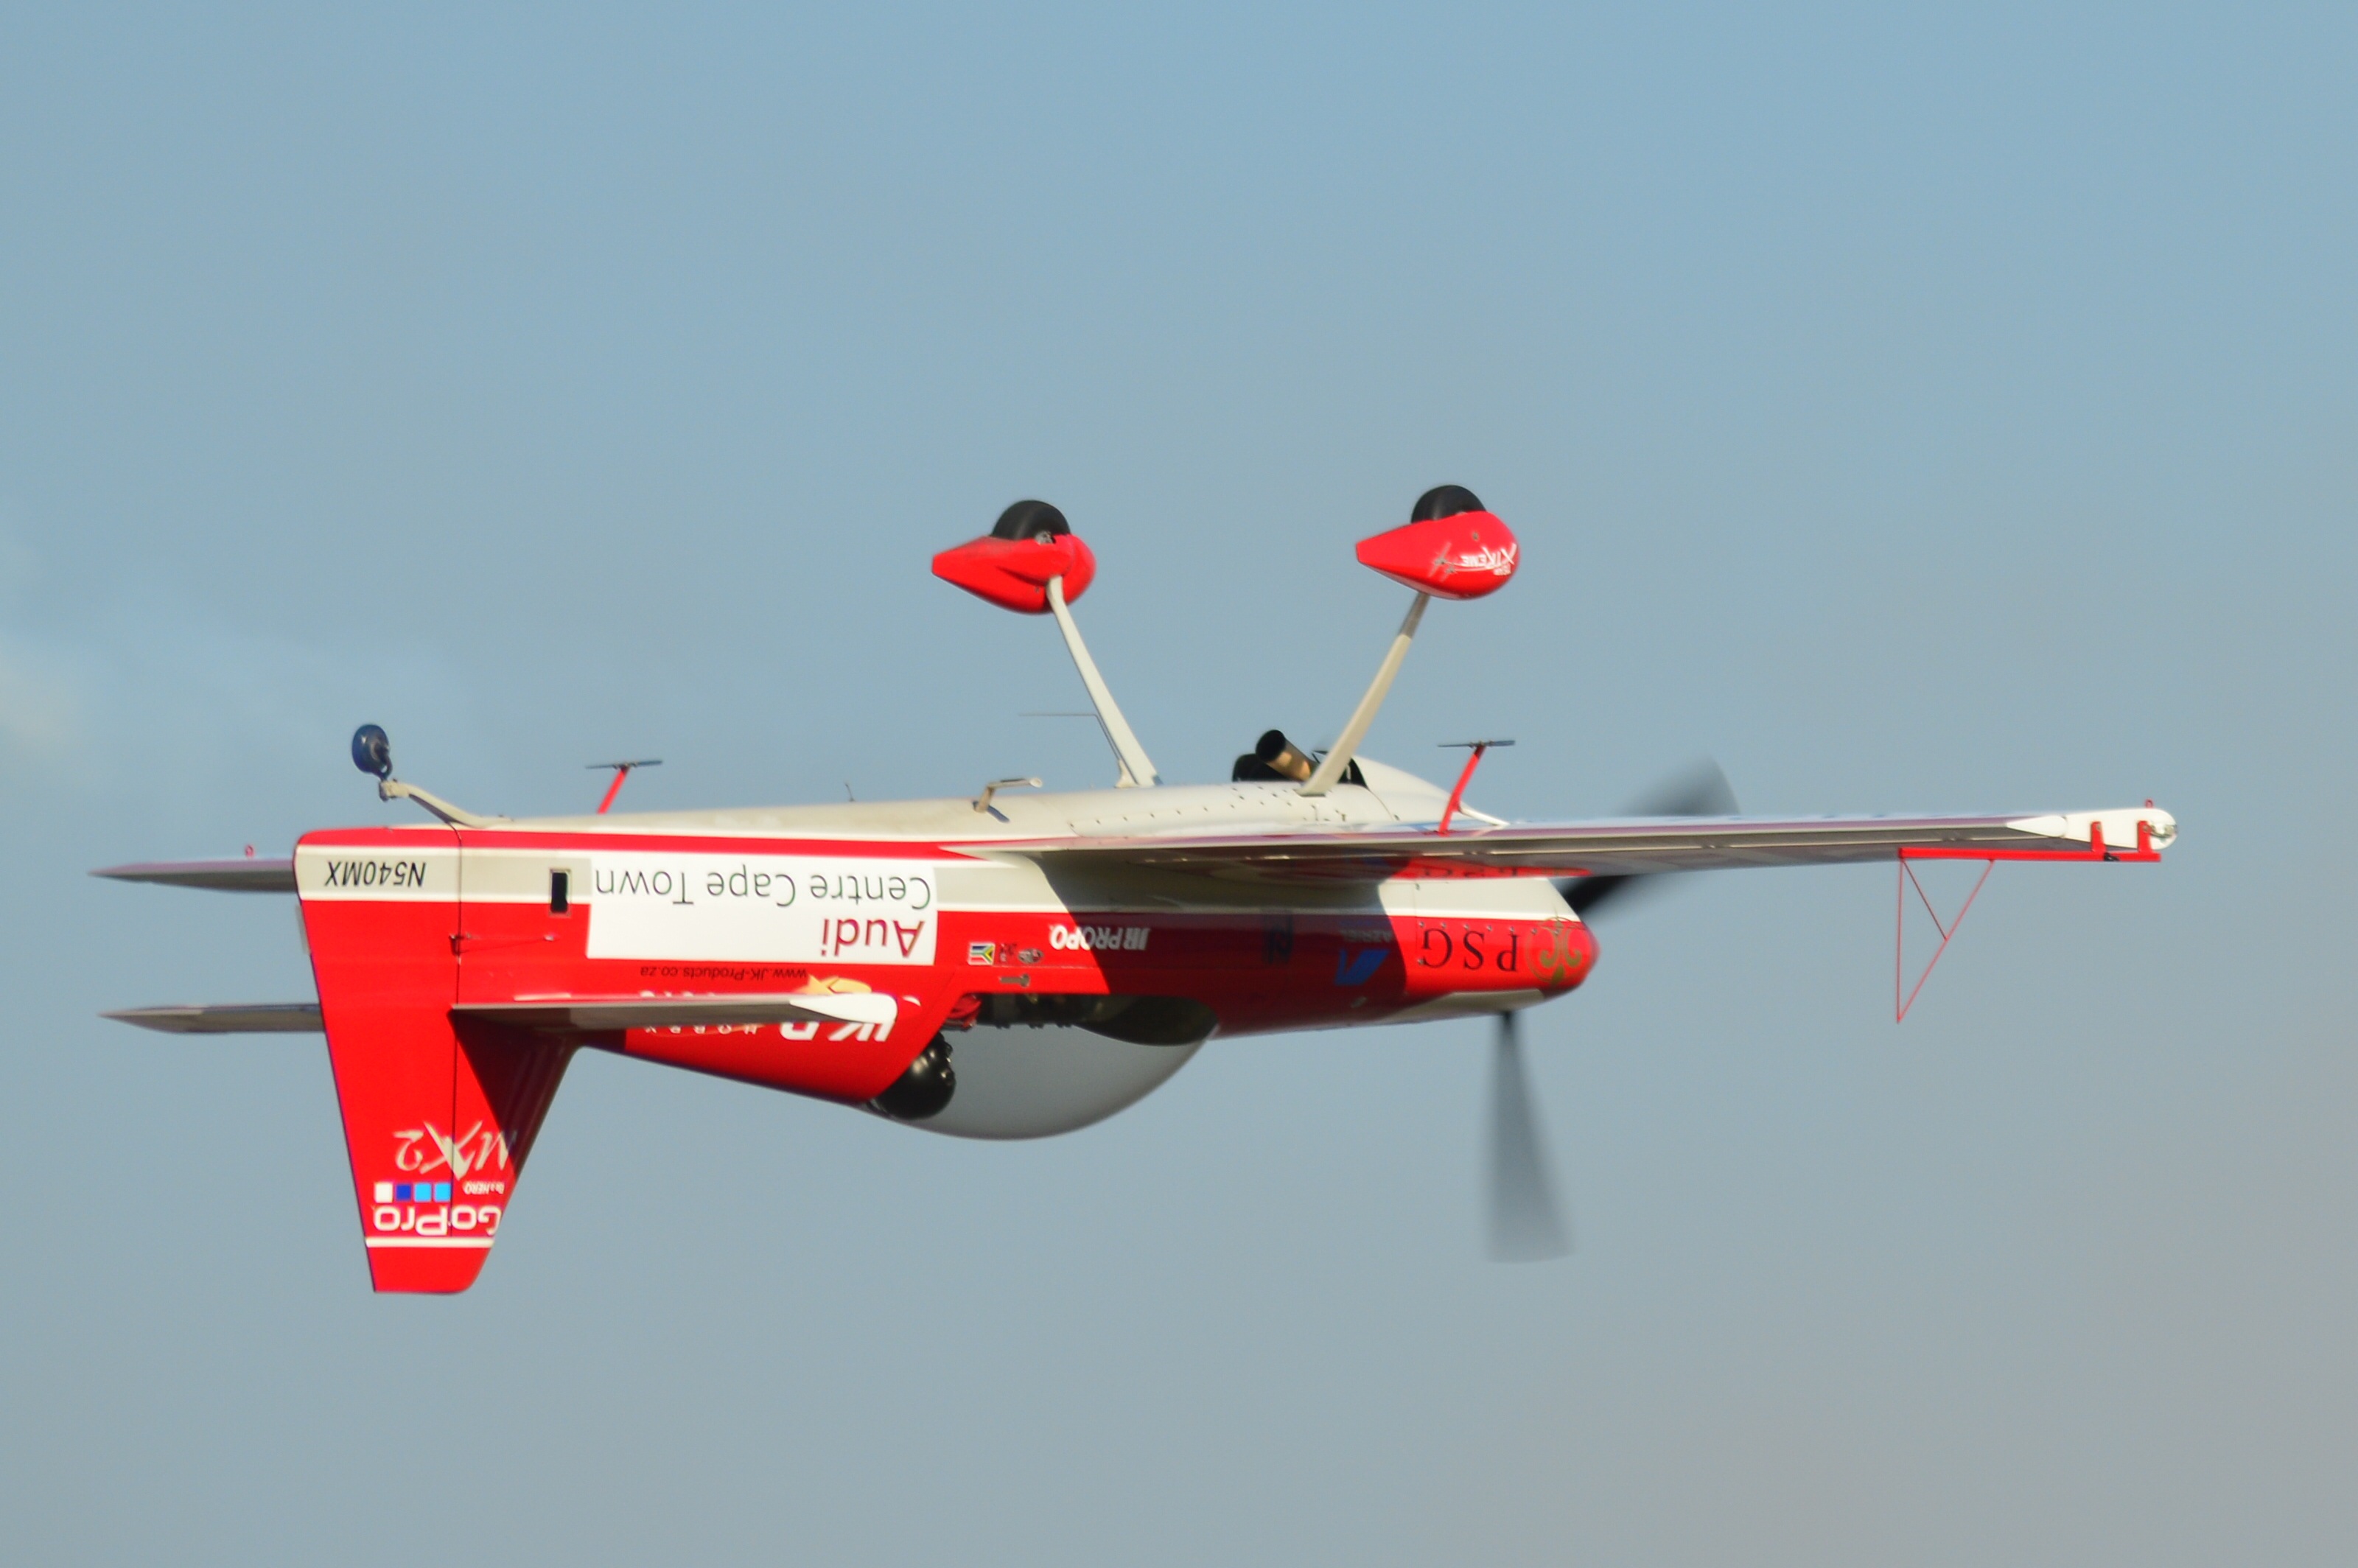
wing, airplane, aircraft, vehicle, aviation, toy, upside down, air show, aerobatics, fighter aircraft, model aircraft, military aircraft, monoplane, atmosphere of earth, general aviation, air racing, propeller driven aircraft, radio controlled aircraft, north american p 51 mustang, extra ea 300